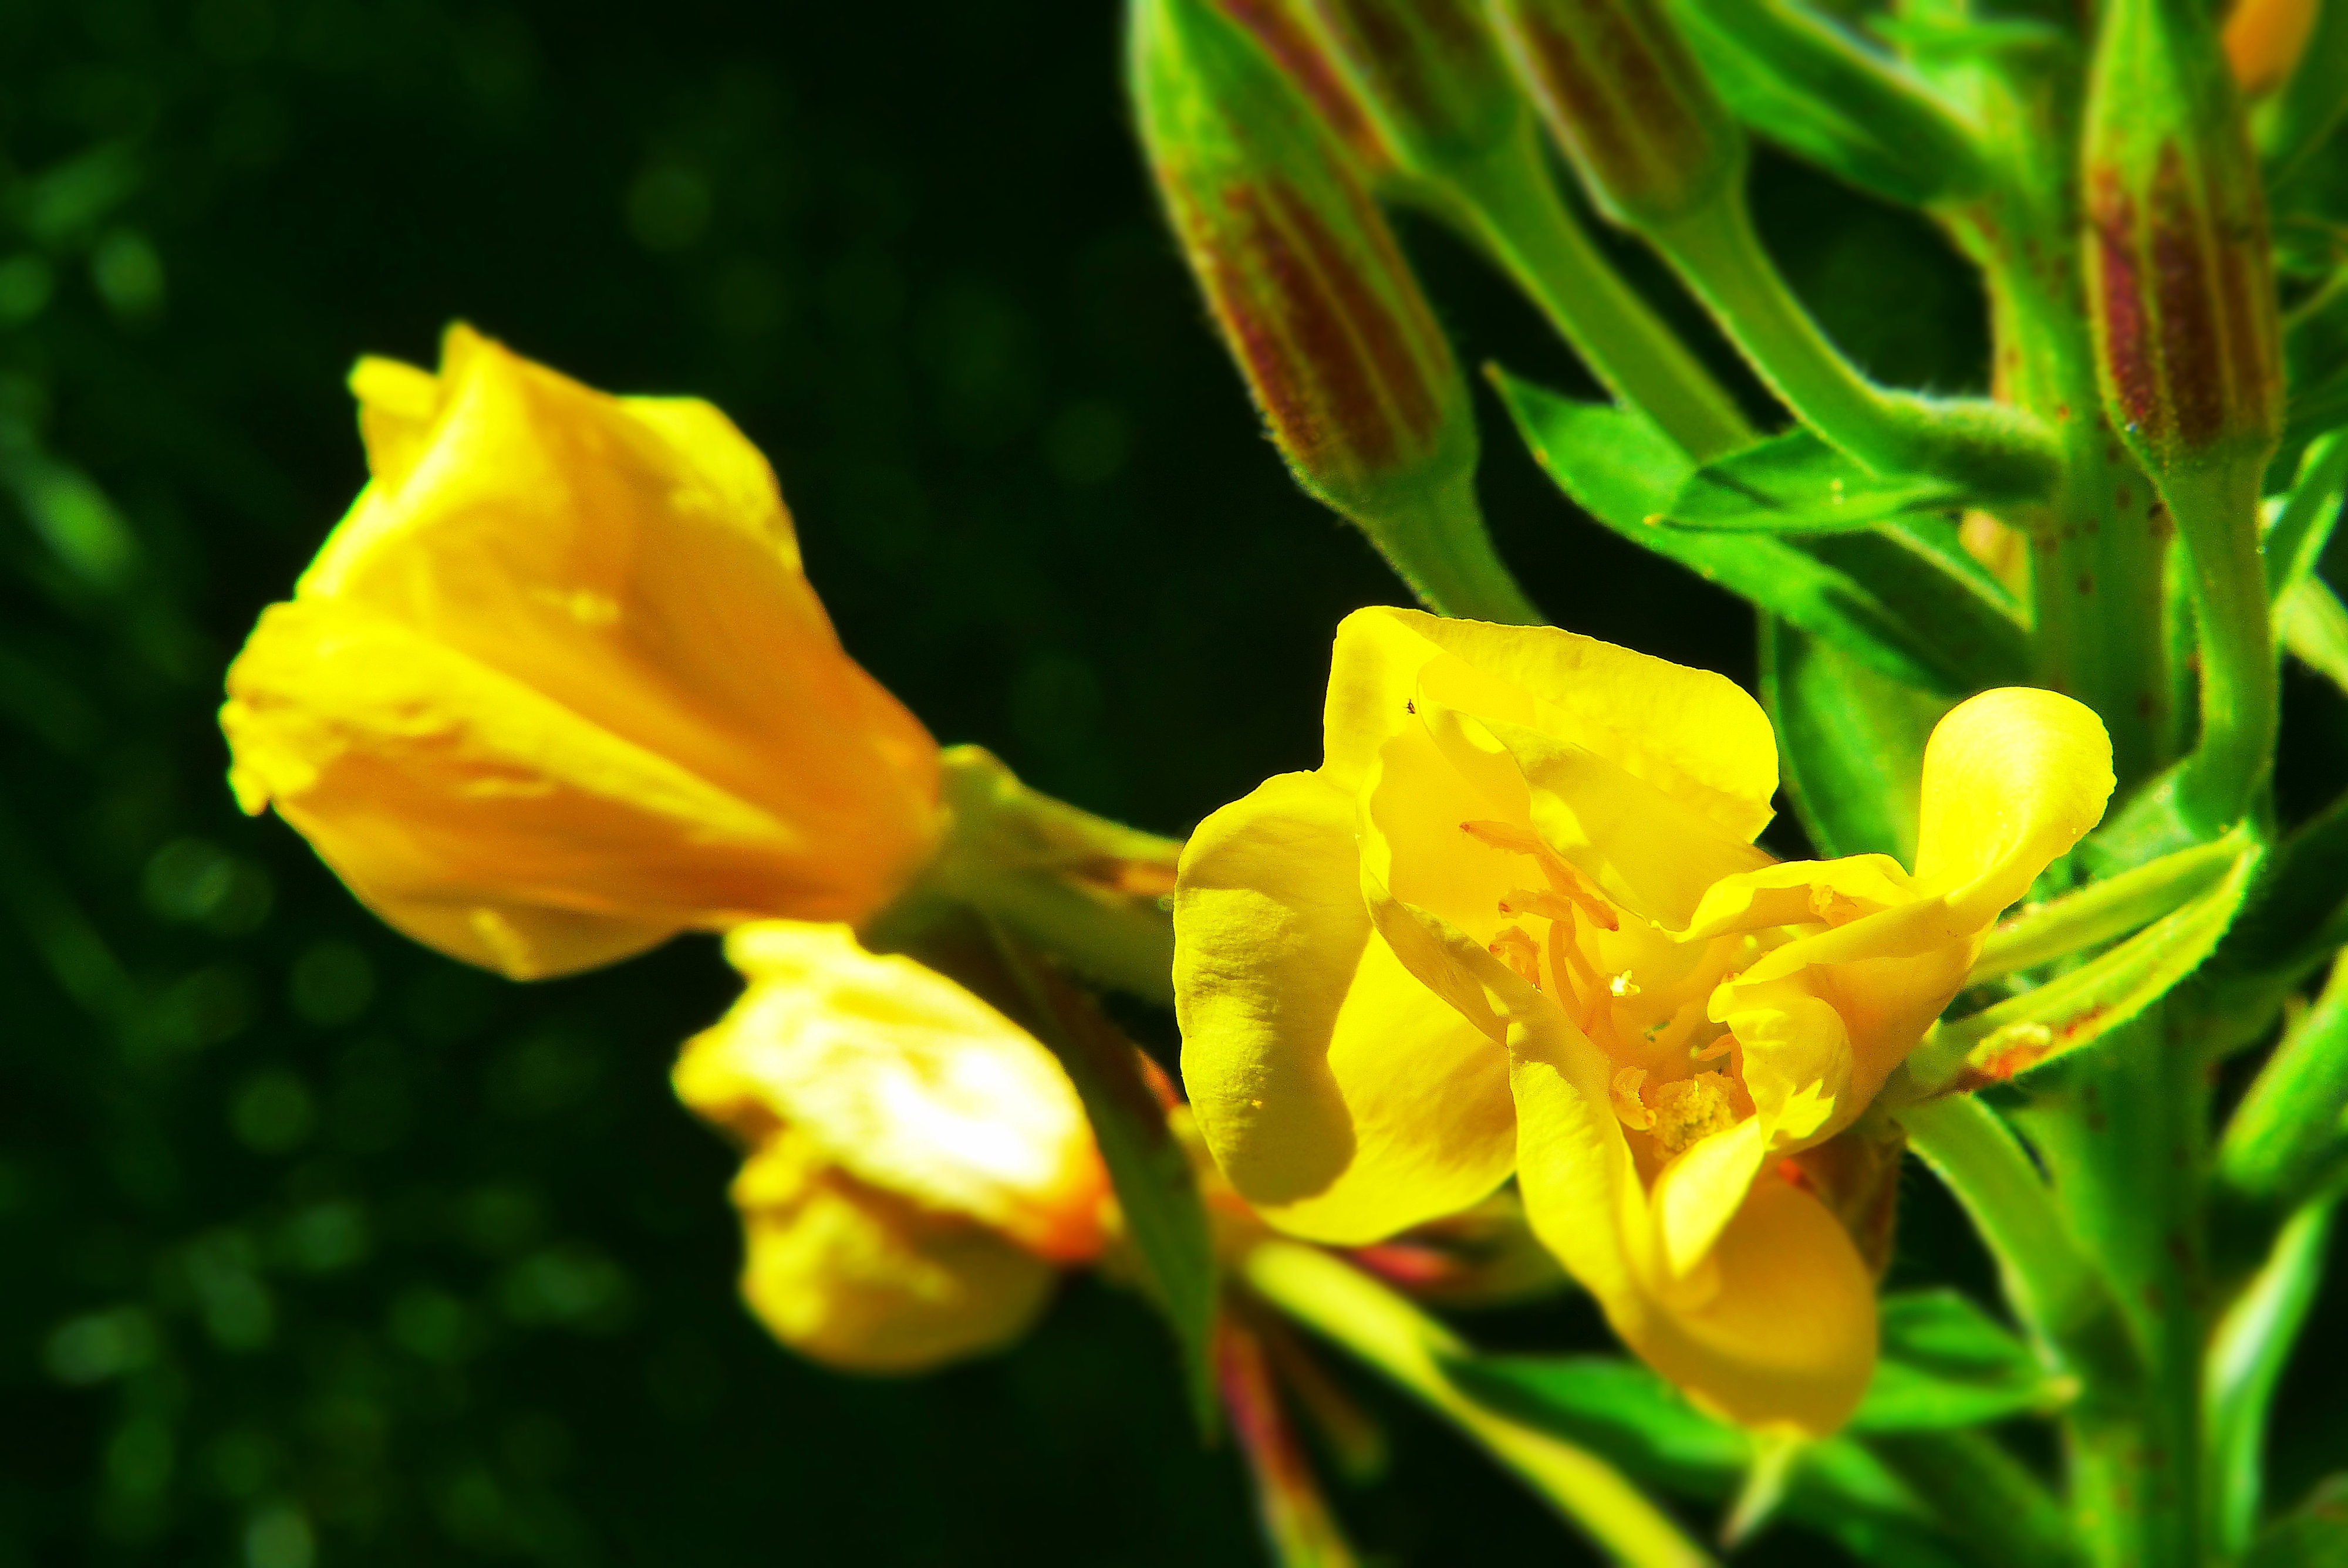
nature, plant, flower, petal, botany, yellow, flora, wildflower, flowers, lilies, unknown, evening primrose, flower meadow, daylily, macro photography, summer flowers, flowering plant, who knows her, plant stem, land plant, large flowered evening primrose